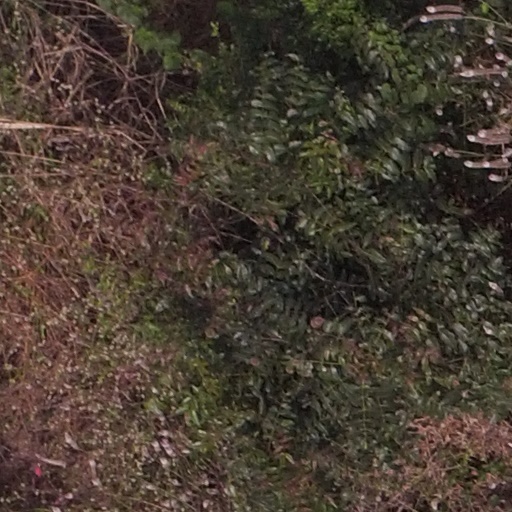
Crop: maize; corn